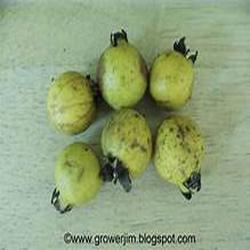
Label: Guava